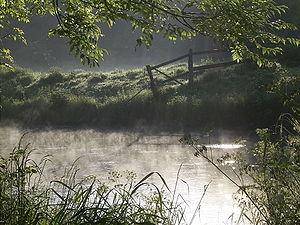
L’Erft est un affluent du Rhin par le sud-ouest, long de 107 km. Il se situe en totalité dans la région de Rhénanie-du-Nord-Westphalie. Ce cours d'eau, très artificialisé à la suite des rejets des eaux d'exhaure des mines de lignite, et envahi par des espèces exogènes en provenance de la vallée du Rhin, fait depuis 1975 l'objet de mesures de renaturation considérables.